Quebec Route 167

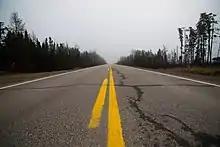
Quebec Route 167 in Ashuapmushuan Wildlife Reserve

The Quebec Department of Transportation has proposed to extend Route 167 North, in the direction of the Otish Mountains, approximately 250 km to the northeast of Albanel Lake.